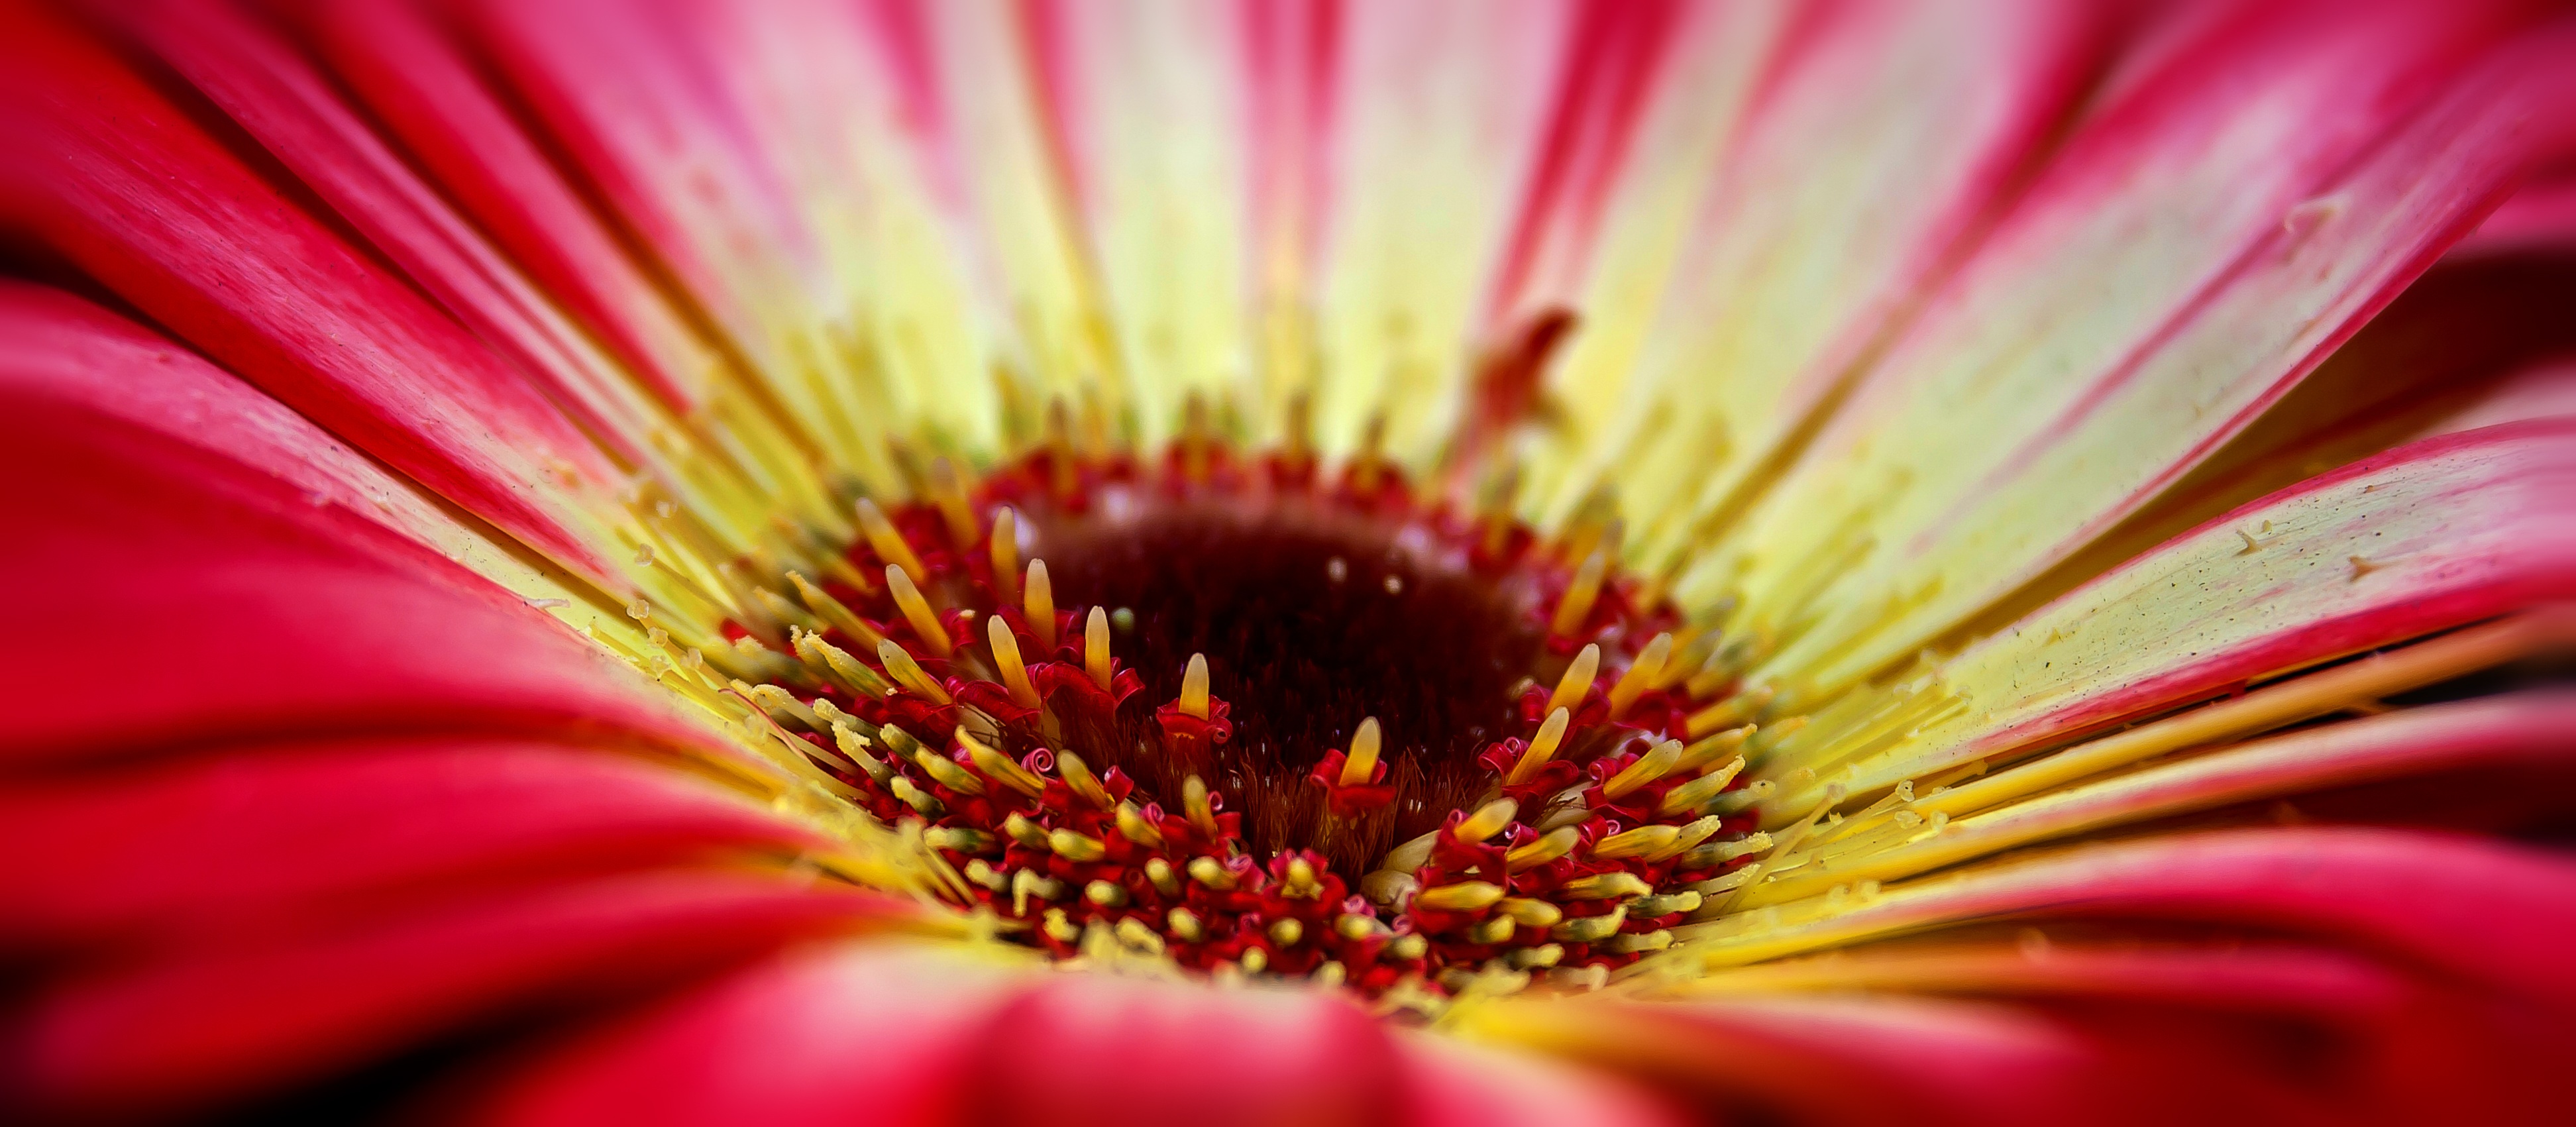
nature, blossom, plant, photography, sunlight, flower, petal, bloom, orange, spring, red, macro, romantic, yellow, close, flora, close up, petals, gerbera, fragrance, macro photography, ornamental plant, valentine's day, flowering plant, daisy family, plant stem, land plant